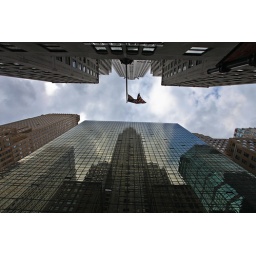
The Chrysler building in the mirror